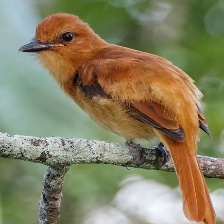
Species: CINNAMON ATTILA
Scientific name: ATTILA CINNAMOMEUS